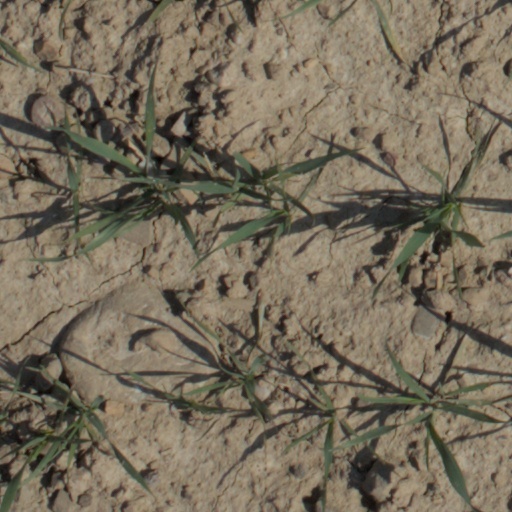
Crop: wheat